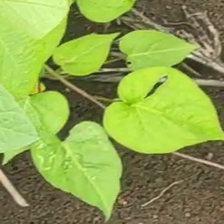
Weed species: Obscure_morning _glory(Ipomoea obscura)